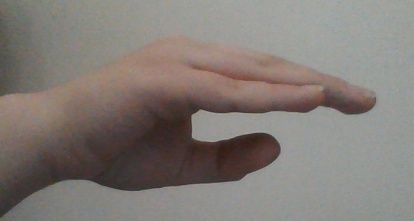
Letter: jeem